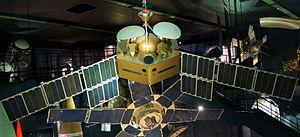
Maquette du premier satellite expérimental de télécommunications franco-allemand Symphonie 1 (1974), Musée de l'Air et de l'Espace, Paris Le Bourget (France)
Alors que l'Union soviétique et les États-Unis ont entrepris la conquête de l'espace extra-terrestre, les États européens se sentent peu concernés par cette nouvelle frontière qui semble vouée uniquement à la science et qui paraît un gadget dans la compétition médiatique qui accompagne la Guerre froide.
Les satellites Symphonie sont les premiers satellites de télécommunications réalisés en France et en Europe et les premiers stabilisés trois-axes en orbite géostationnaire à système de propulsion biergol pour la manœuvre de circularisation geosynchrone et le maintien à poste, et premier système complet avec tous les segments dédiés de contrôle et d'utilisation. Ils sont le résultat d'un programme de coopération exemplaire franco-allemand.